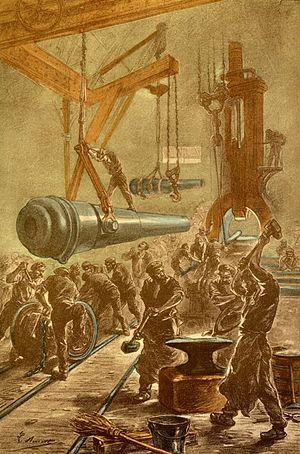
Sur place, il en fait des canons."